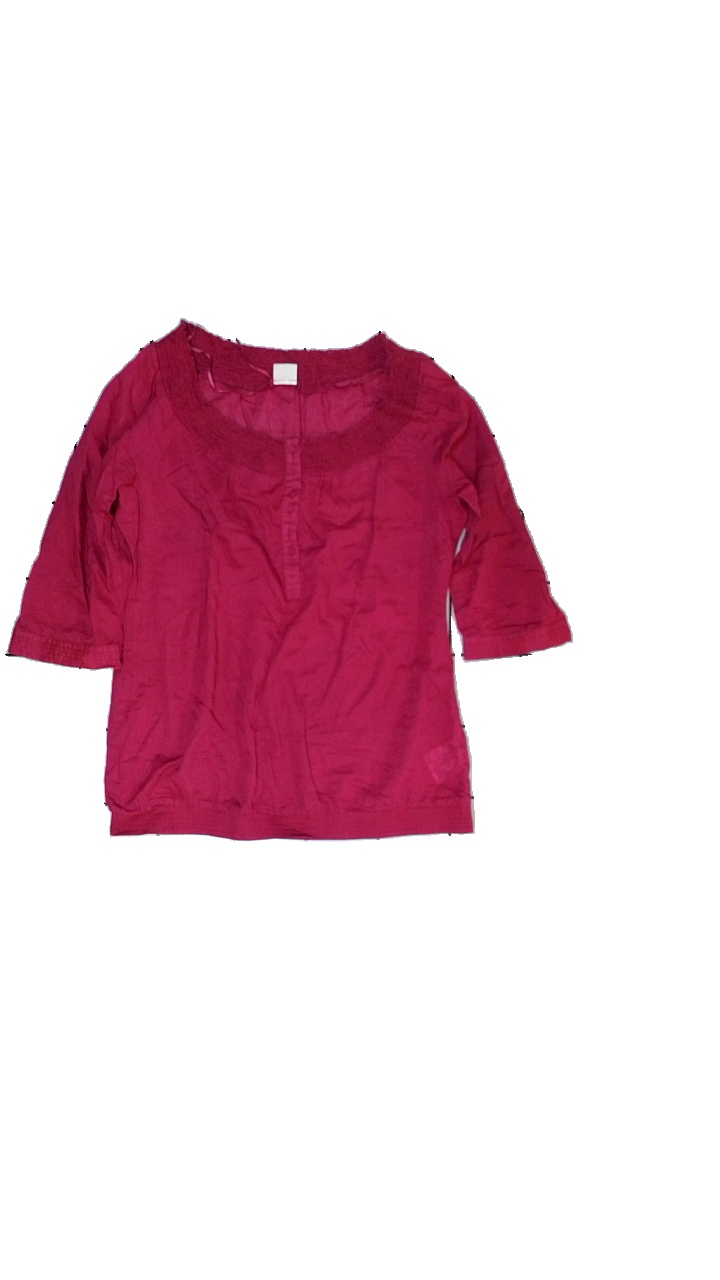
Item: Top (Ladies)
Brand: Esprit
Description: top med korta ärmar
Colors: Pink
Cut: C-collar
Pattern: Transparent
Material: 100% bomull
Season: All
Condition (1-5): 3
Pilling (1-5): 4
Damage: smuts fläck
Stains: Minor
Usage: Export
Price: <50